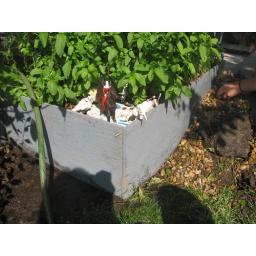
Toy fairy sitting on her horse in a mint forest and watching the construction